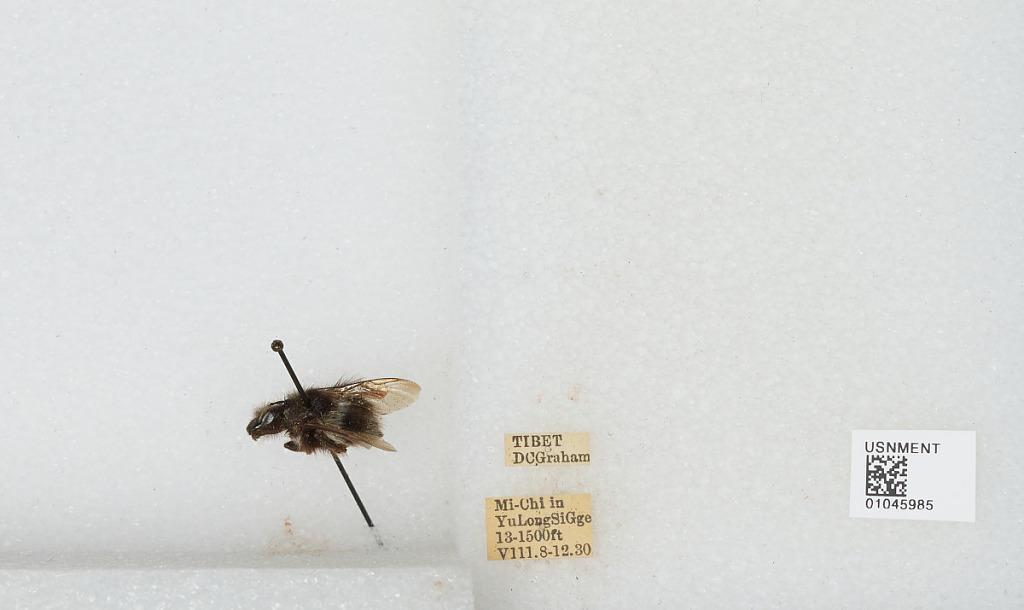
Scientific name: Bombus sp.
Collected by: D. Graham
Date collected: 1930-8-8
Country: China
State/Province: Tibet Autonomous Region
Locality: Mi-Chi in Yu Long Si Gge